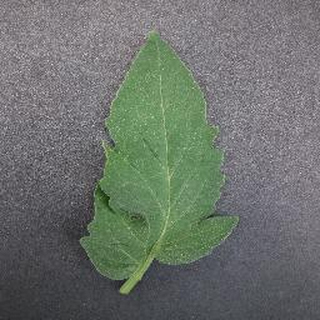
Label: healthy_tomato